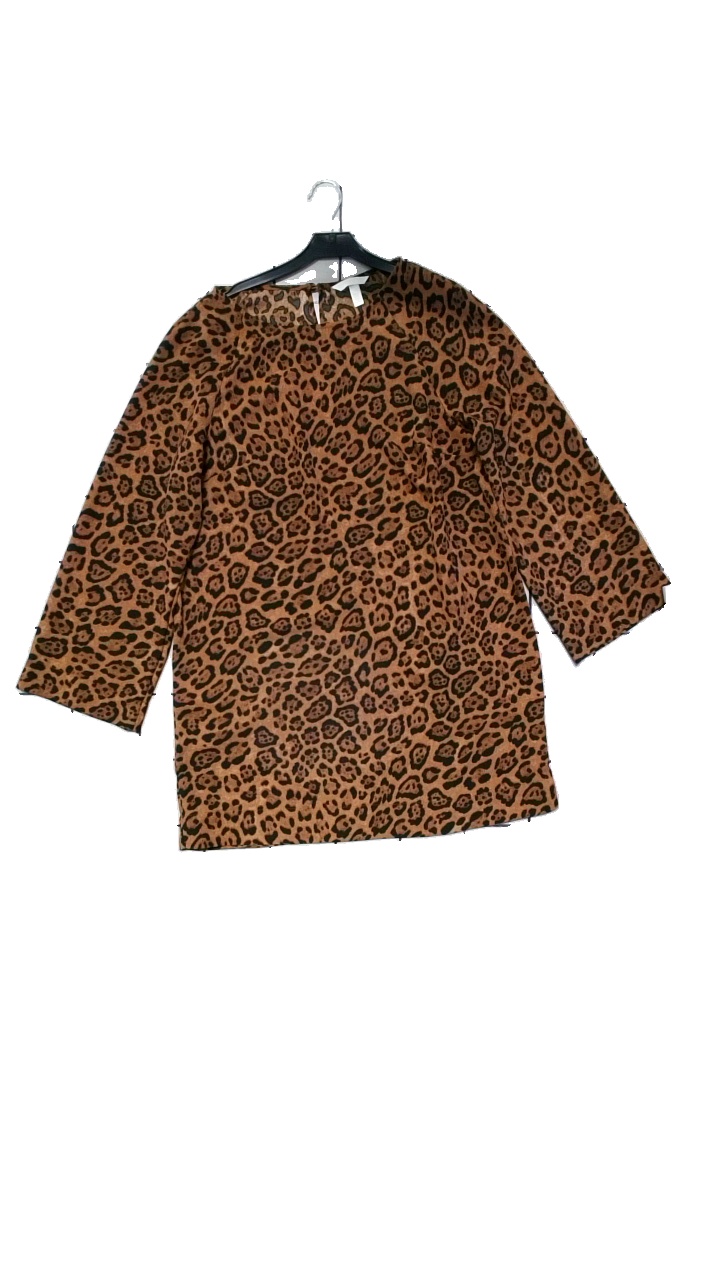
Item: Dress (Ladies)
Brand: H&m
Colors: Brown, Black
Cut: C-collar, Loose
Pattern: Animal print
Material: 100% polyester
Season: All
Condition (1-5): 4
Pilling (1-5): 2
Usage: Reuse
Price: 50-100